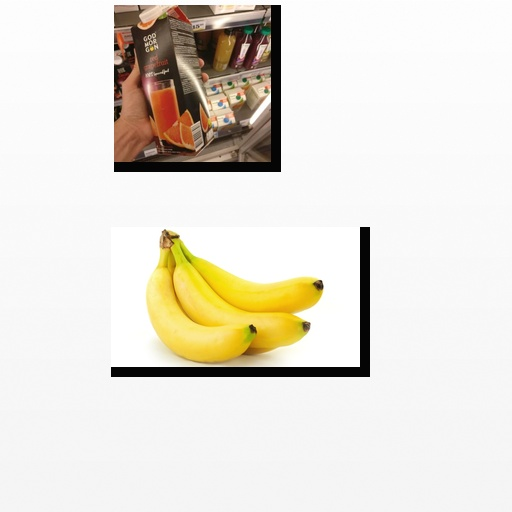
Food items: red_grapefruit_juice, banana